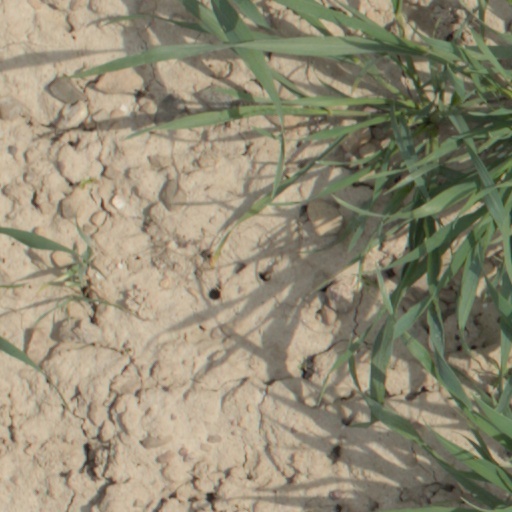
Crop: wheat